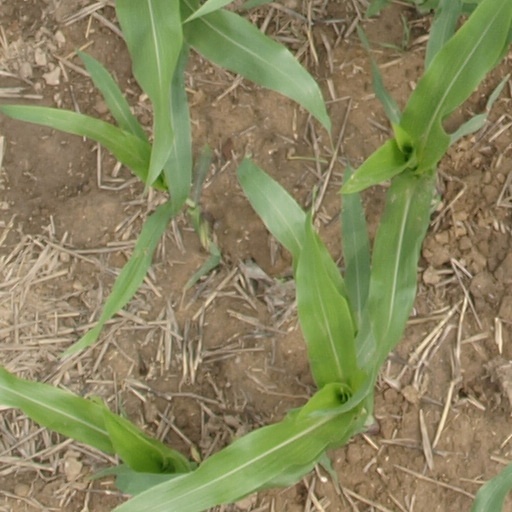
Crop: maize; corn